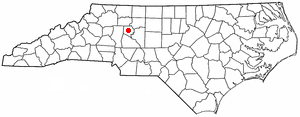
La ville de Mocksville est le siège du comté de Davie, dans l’État de la Caroline du Nord, aux États-Unis. Sa population, qui s’élevait à 5 051 habitants lors du recensement de 2010, est estimée à 5 291 habitants en 2018.